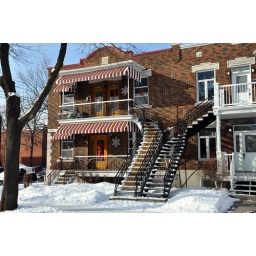
A nice striking home with red and white awnings and classic staircases stood out around Parc Molson.